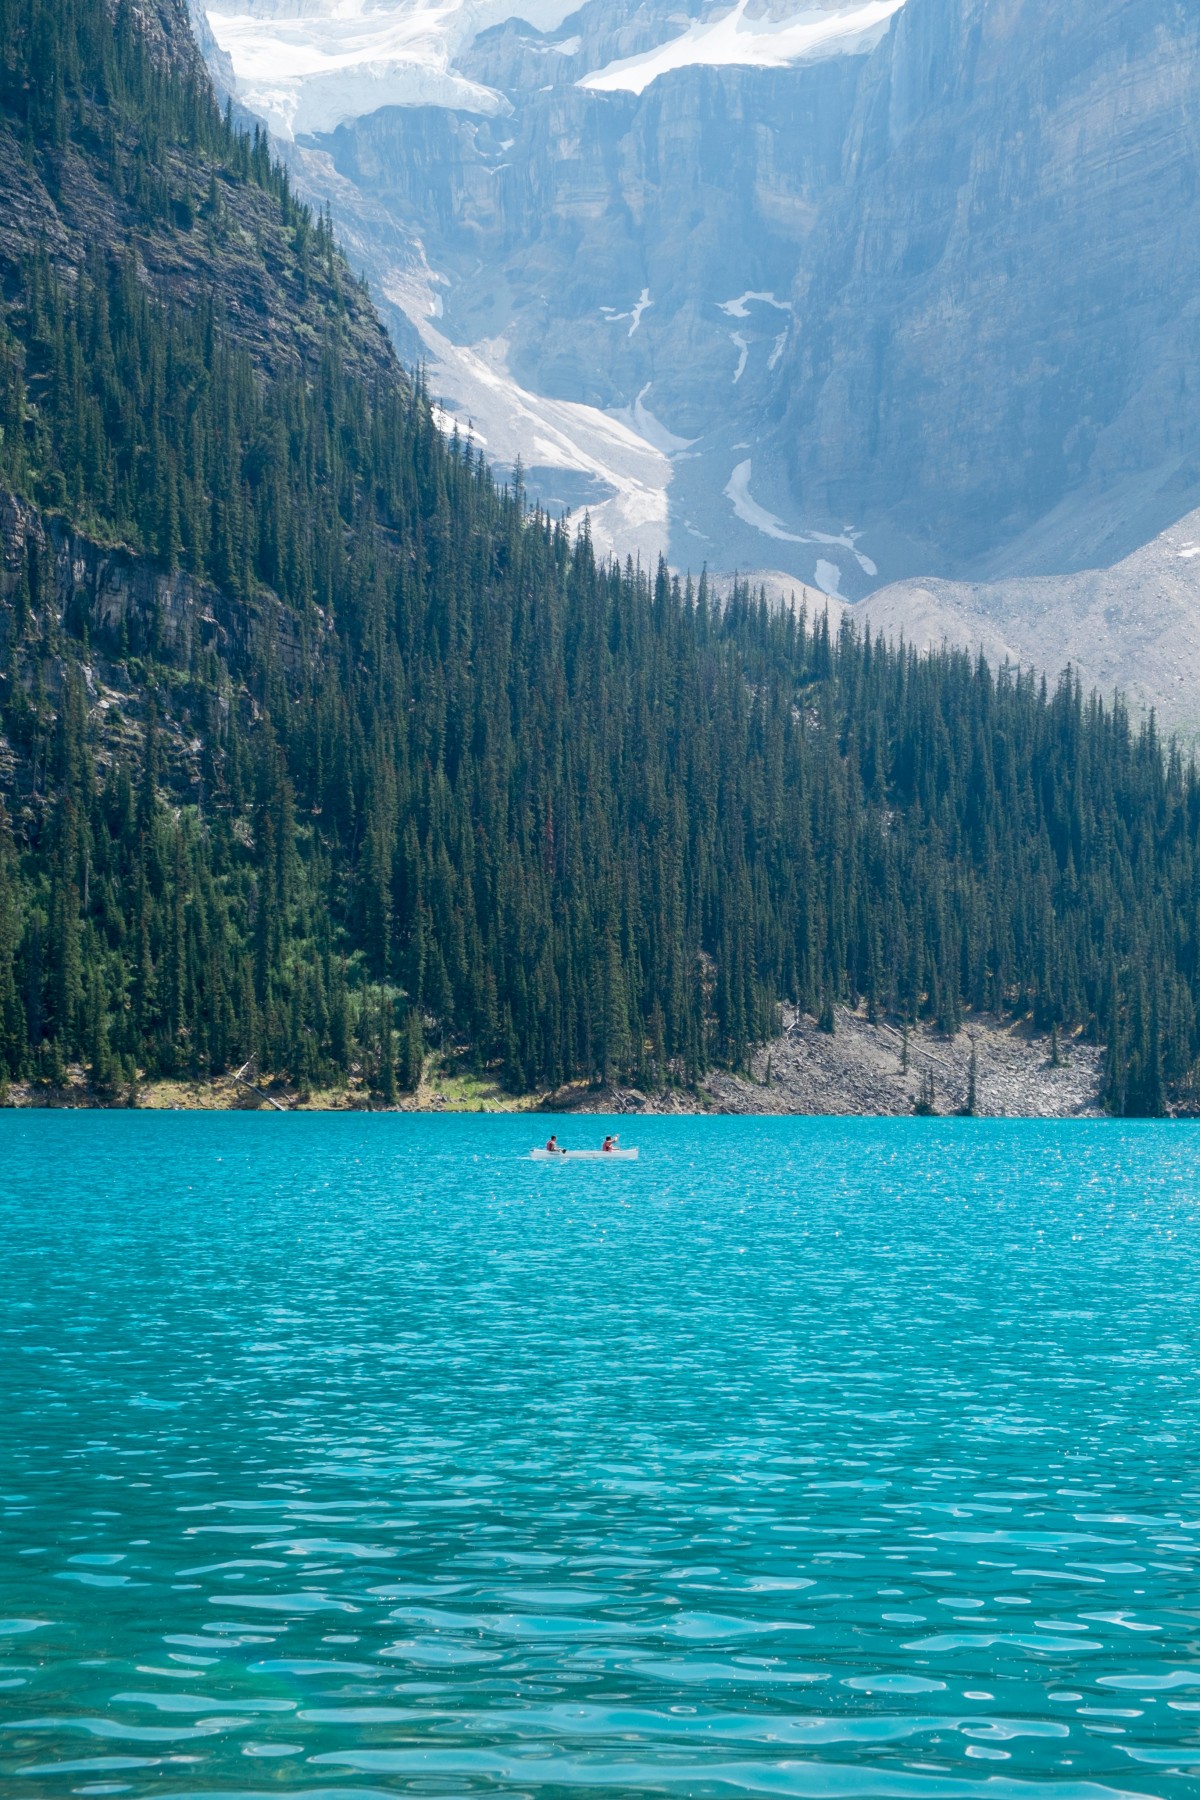
Tags: canoe, glacier, bay, fjord, reservoir, lake louise, body of water, loch, geographical feature